Stothert & Pitt

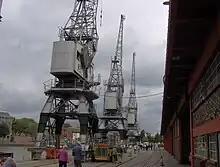
Electric dock cranes in Bristol

Stothert and Pitt supplied their earliest electric powered crane to Southampton Dock Authority in 1892. Electric power provided several advantages: powerful motors could be placed in each crane and powered centrally, without requiring a separate prime mover (i.e. steam engine and boiler) in each crane. The crane mechanisms were also lighter, allowing them to be placed on raised carriages that could then straddle a railway freight line- the portal crane. Rather than requiring a bare strip of unused quayside between the railway line and the harbour wall to leave space for cranes, the railway could now be brought right to the dock edge. Cranes were also available immediately, without waiting for boilers to raise steam. Most importantly though (and an advantage over centrally powered hydraulic cranes), electric cranes were now mobile along the dock edge on their own rail lines. Rather than ships queueing for a single berth space alongside a fixed crane, cranes could be brought to each ship's hold hatches as needed. This made a single crane far more efficient, in terms of cargo handled per day. Soon such mobile electric cranes were near universal.